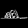
Label: Sandal